Question: What color are the man in the purple shirt's jeans?
Tambaya: Menene launin wandon mutumin me sanye da riga ruwan melmo?
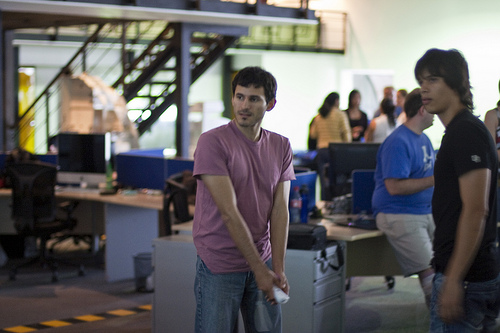
Answer: Blue.
Amsa: Shuɗi.